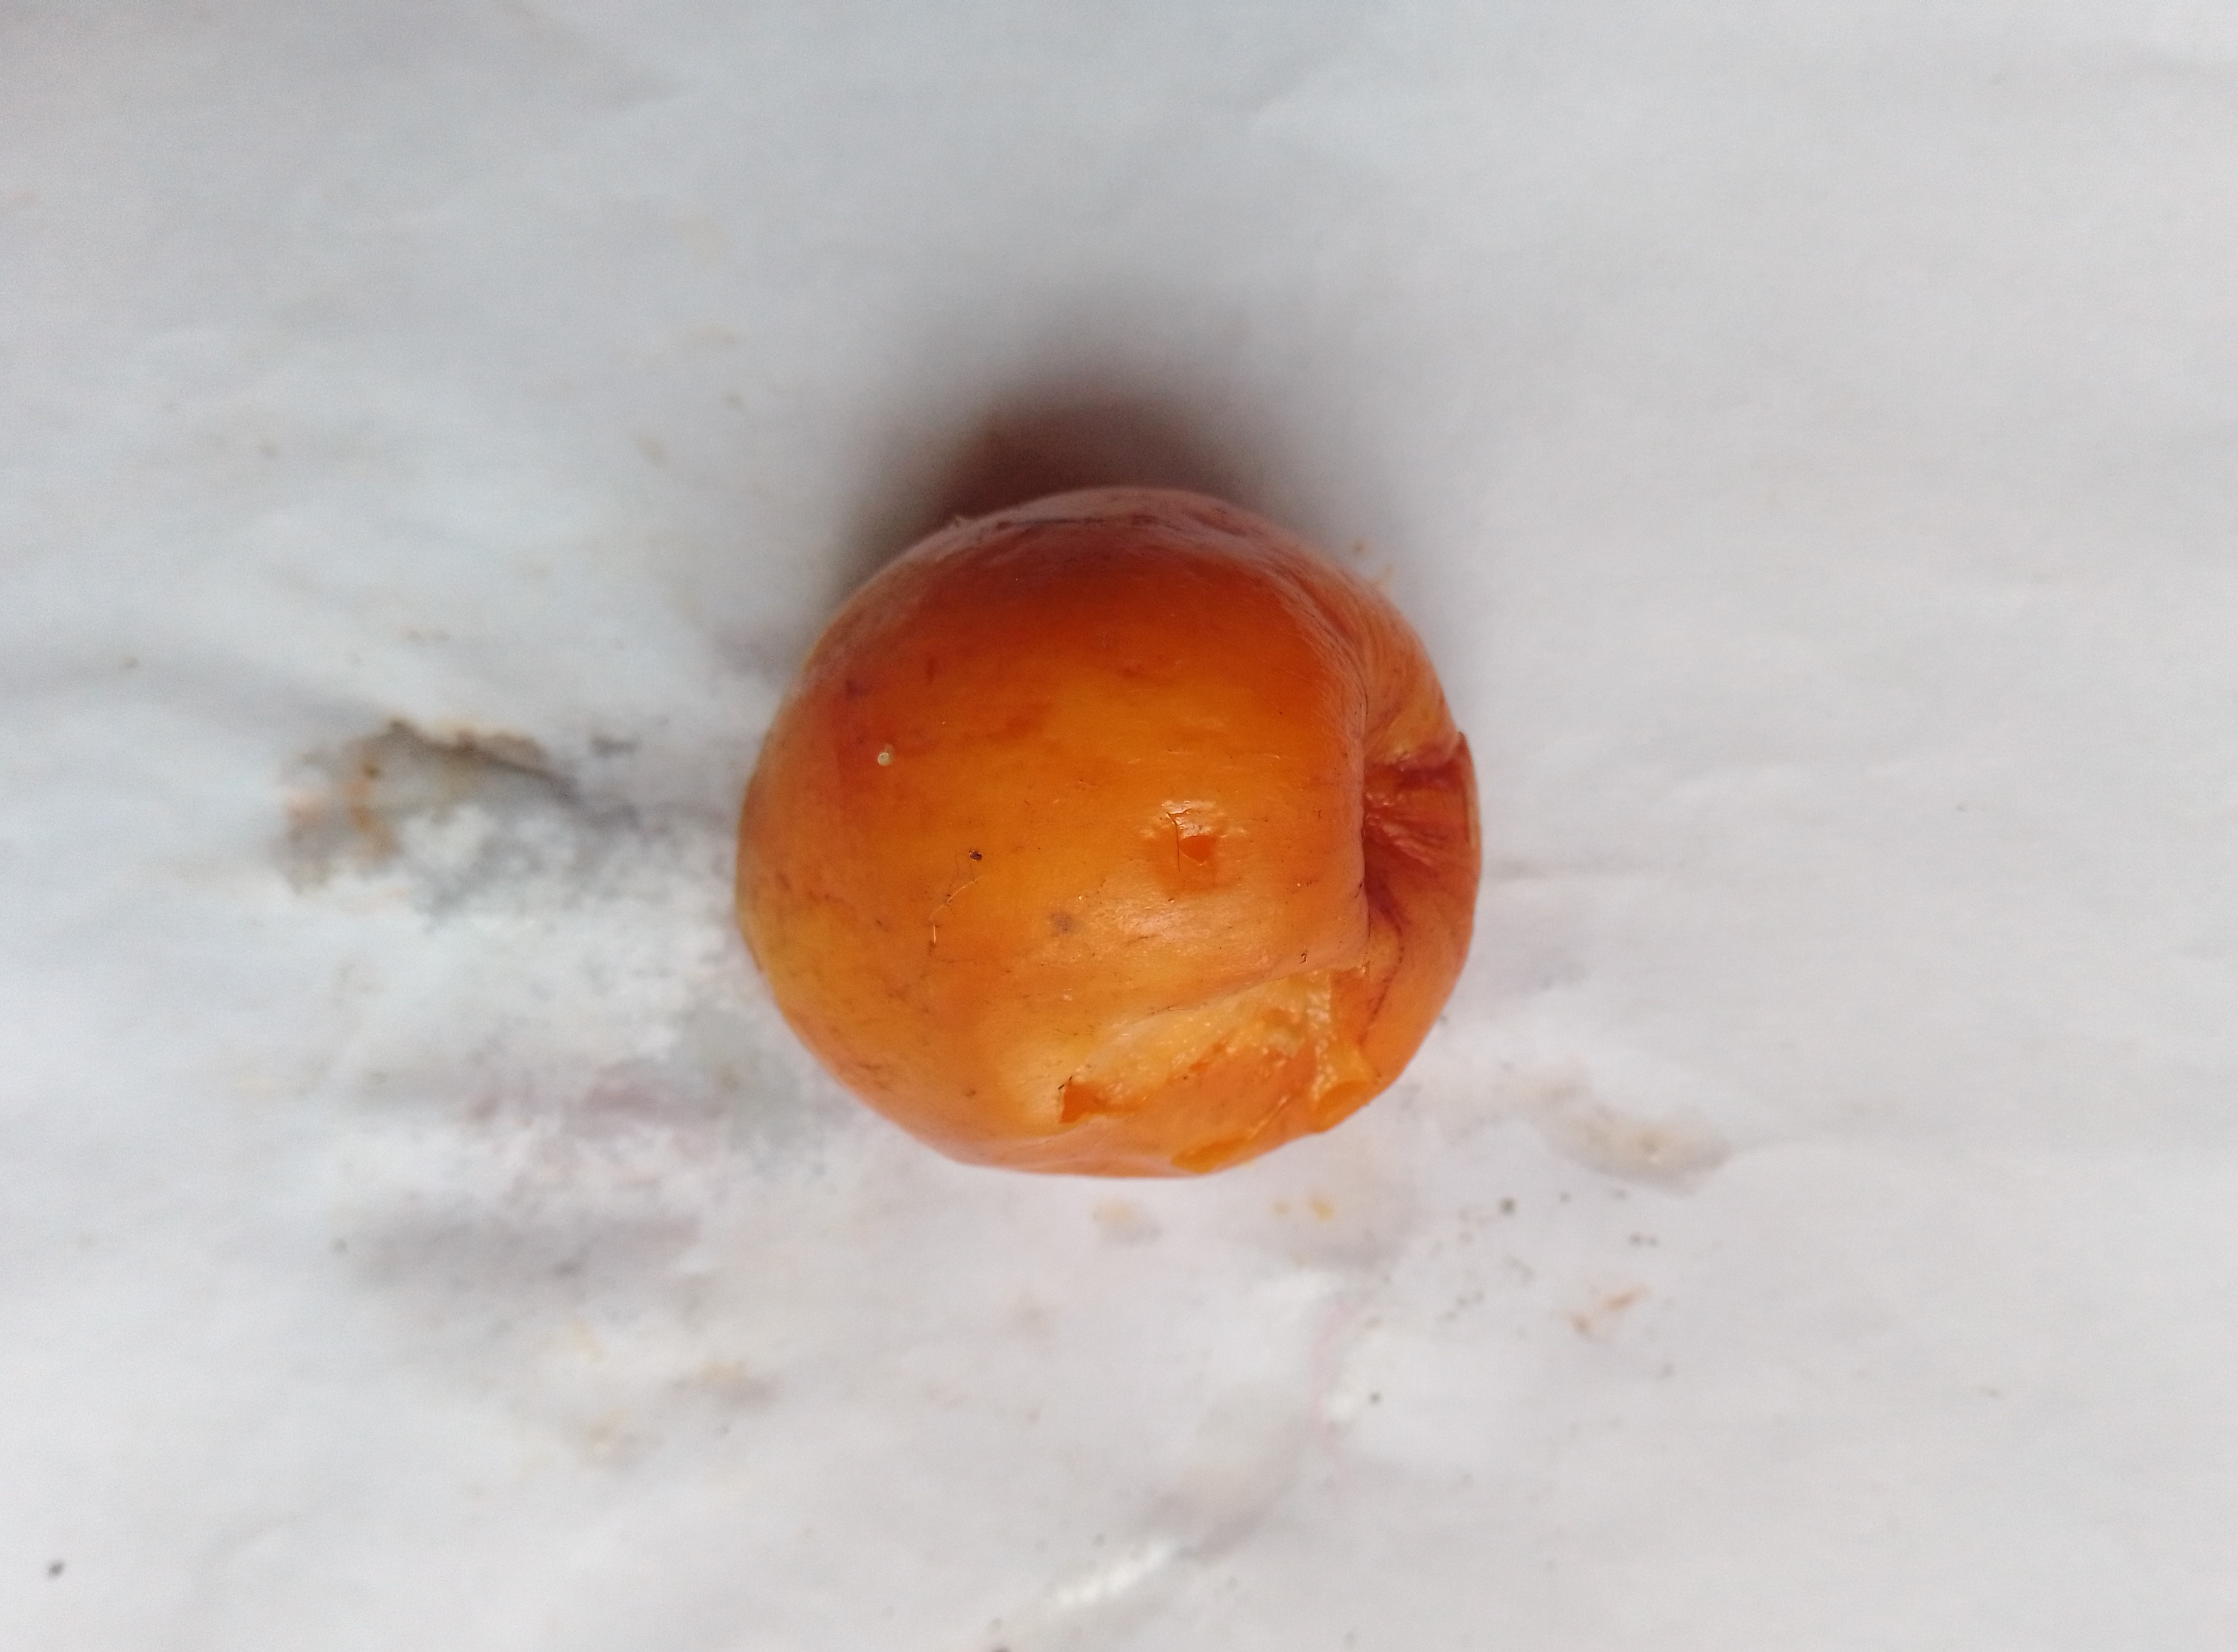
Fruit: jujube
Condition: rotten